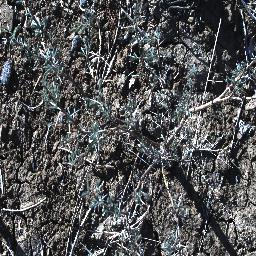
Label: prickly_acacia